Pärk

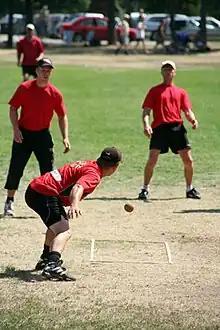
A game of pärk

Pärk or Paerk is a game somewhat similar to a game of baseball but where the aim is to gain ground like in American football, that has been played for centuries on the island of Gotland in Baltic Sea. The game is played with two teams of 7 people on a field that is wide and that can vary in length. The players hit the ball with their hands or feet. The paerk, or serve area, is marked off with wooden laths and measures .